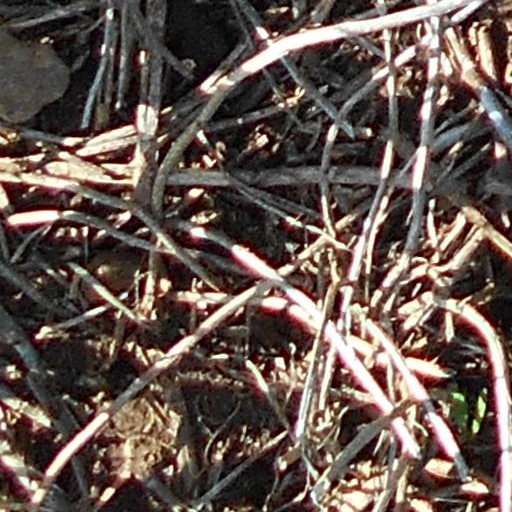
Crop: wheat